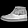
Label: Ankle boot